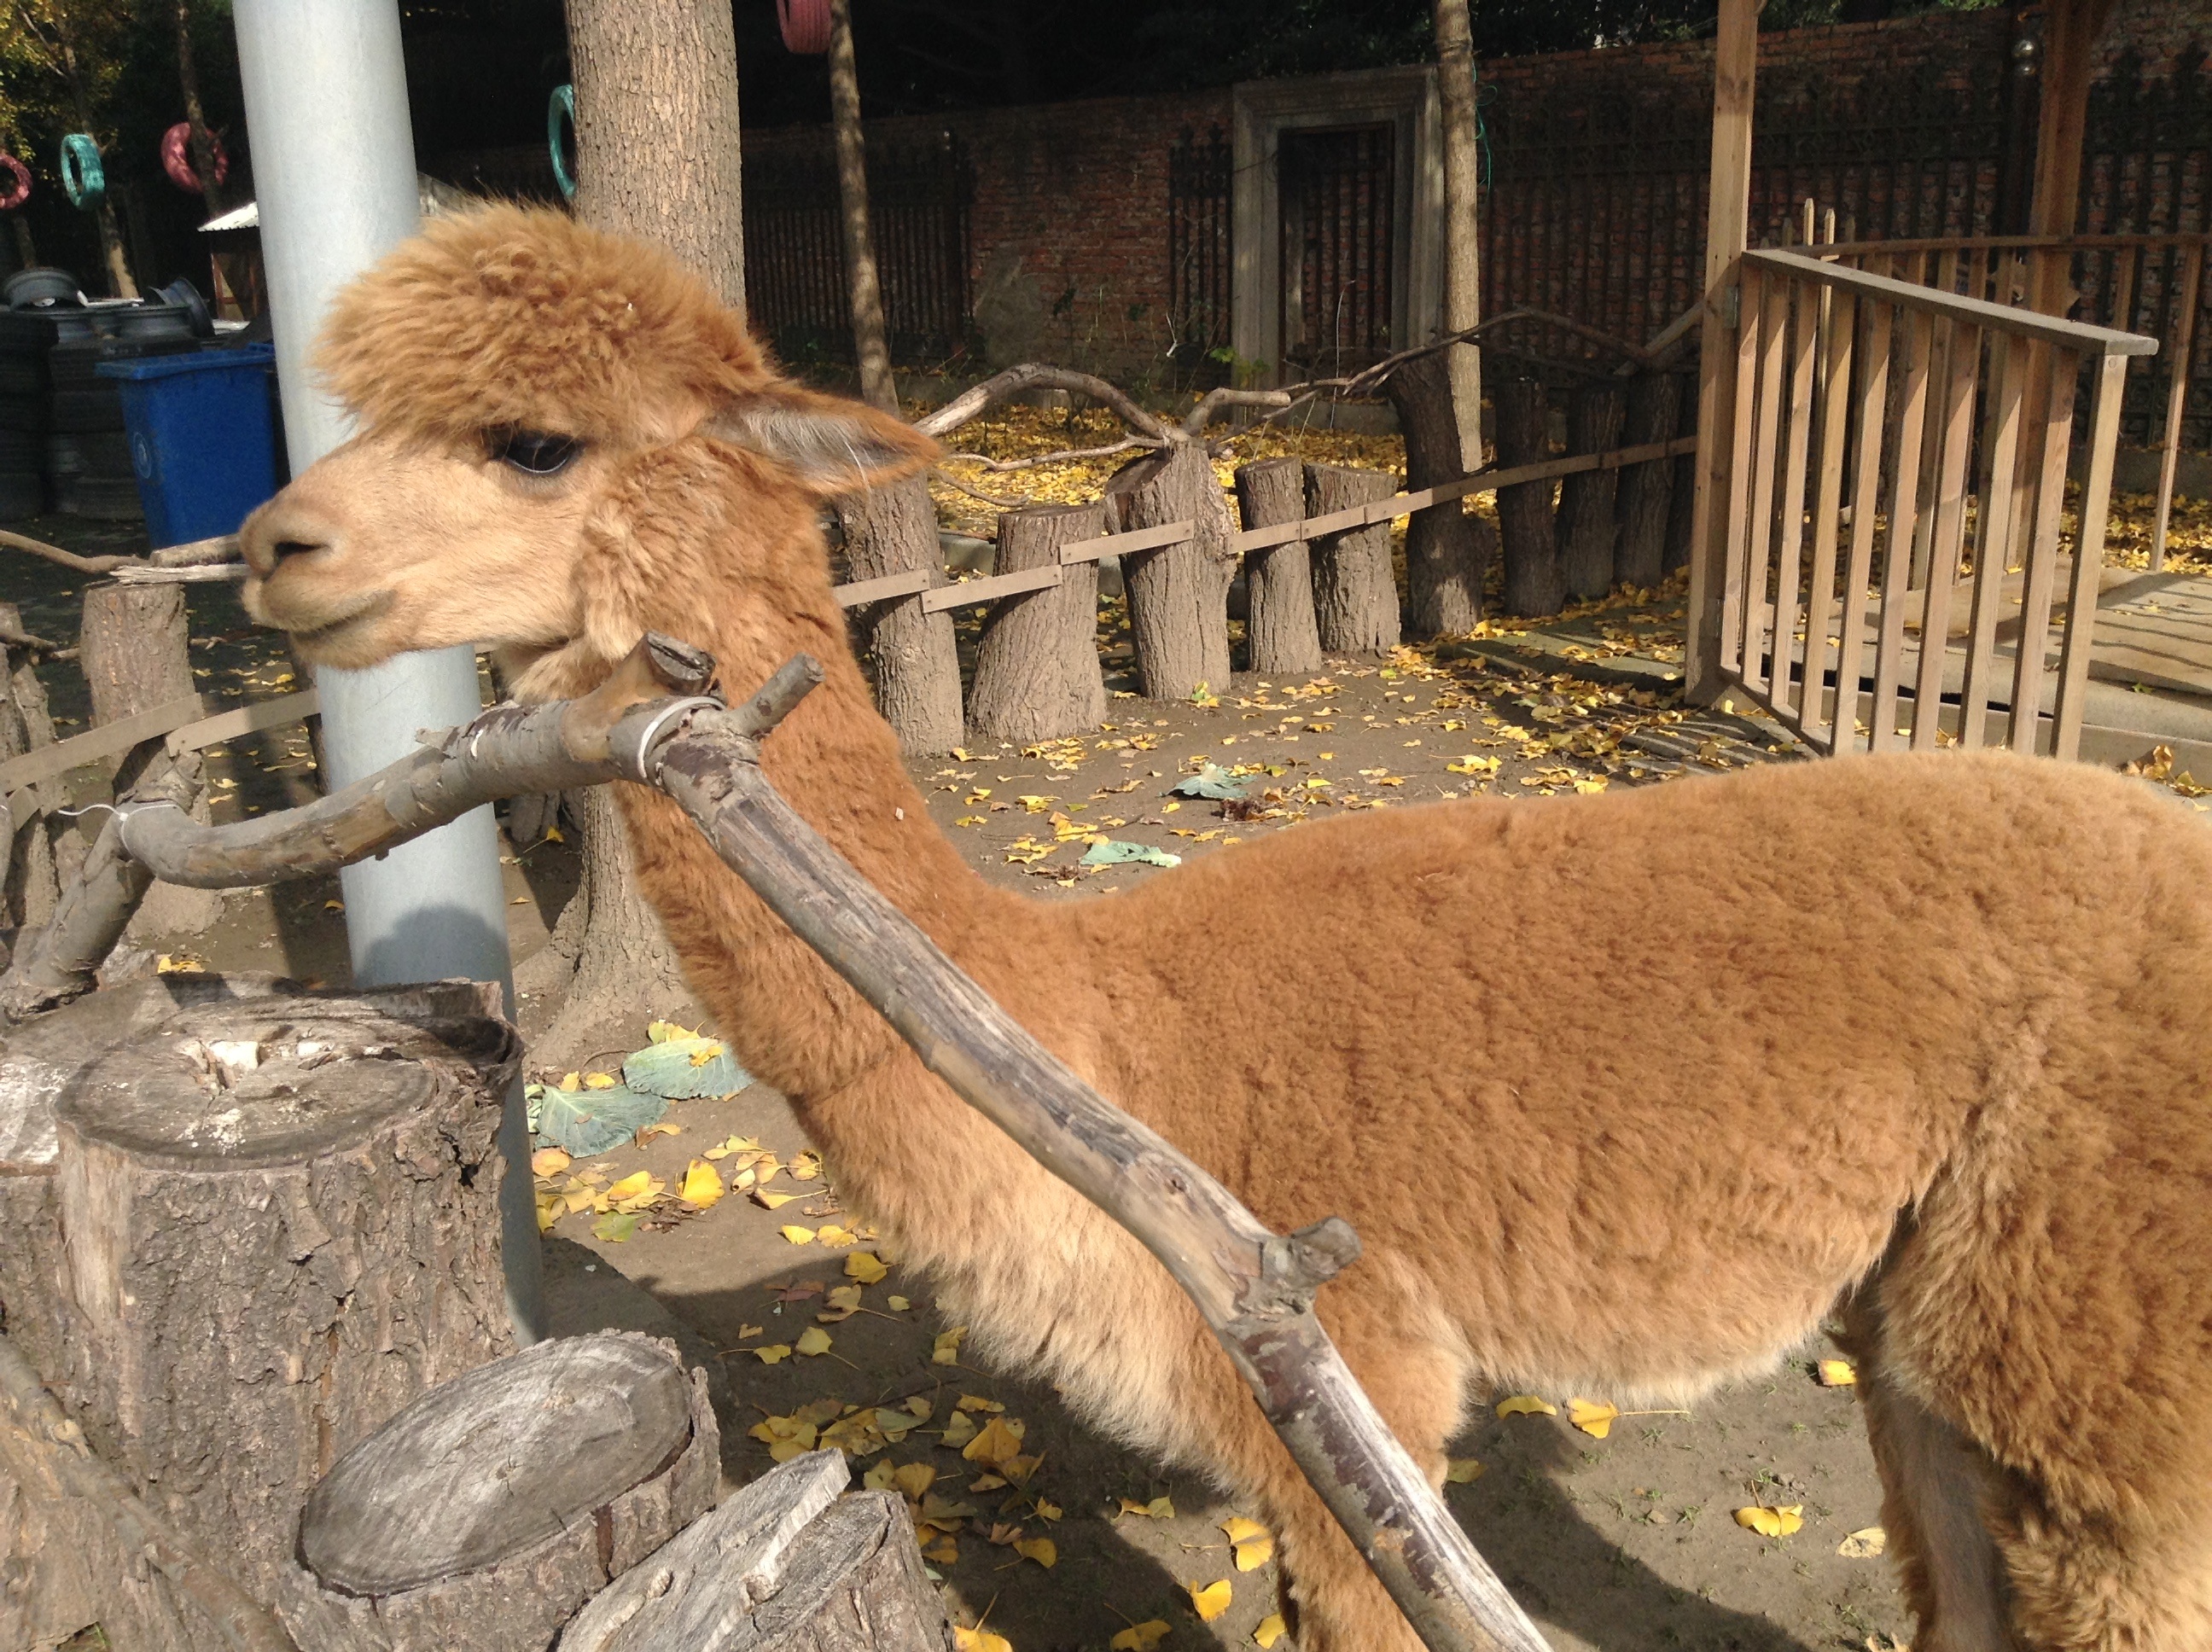
animal, zoo, camel, mammal, fauna, llama, alpaca, vertebrate, vicuna, moe, camel like mammal, arabian camel